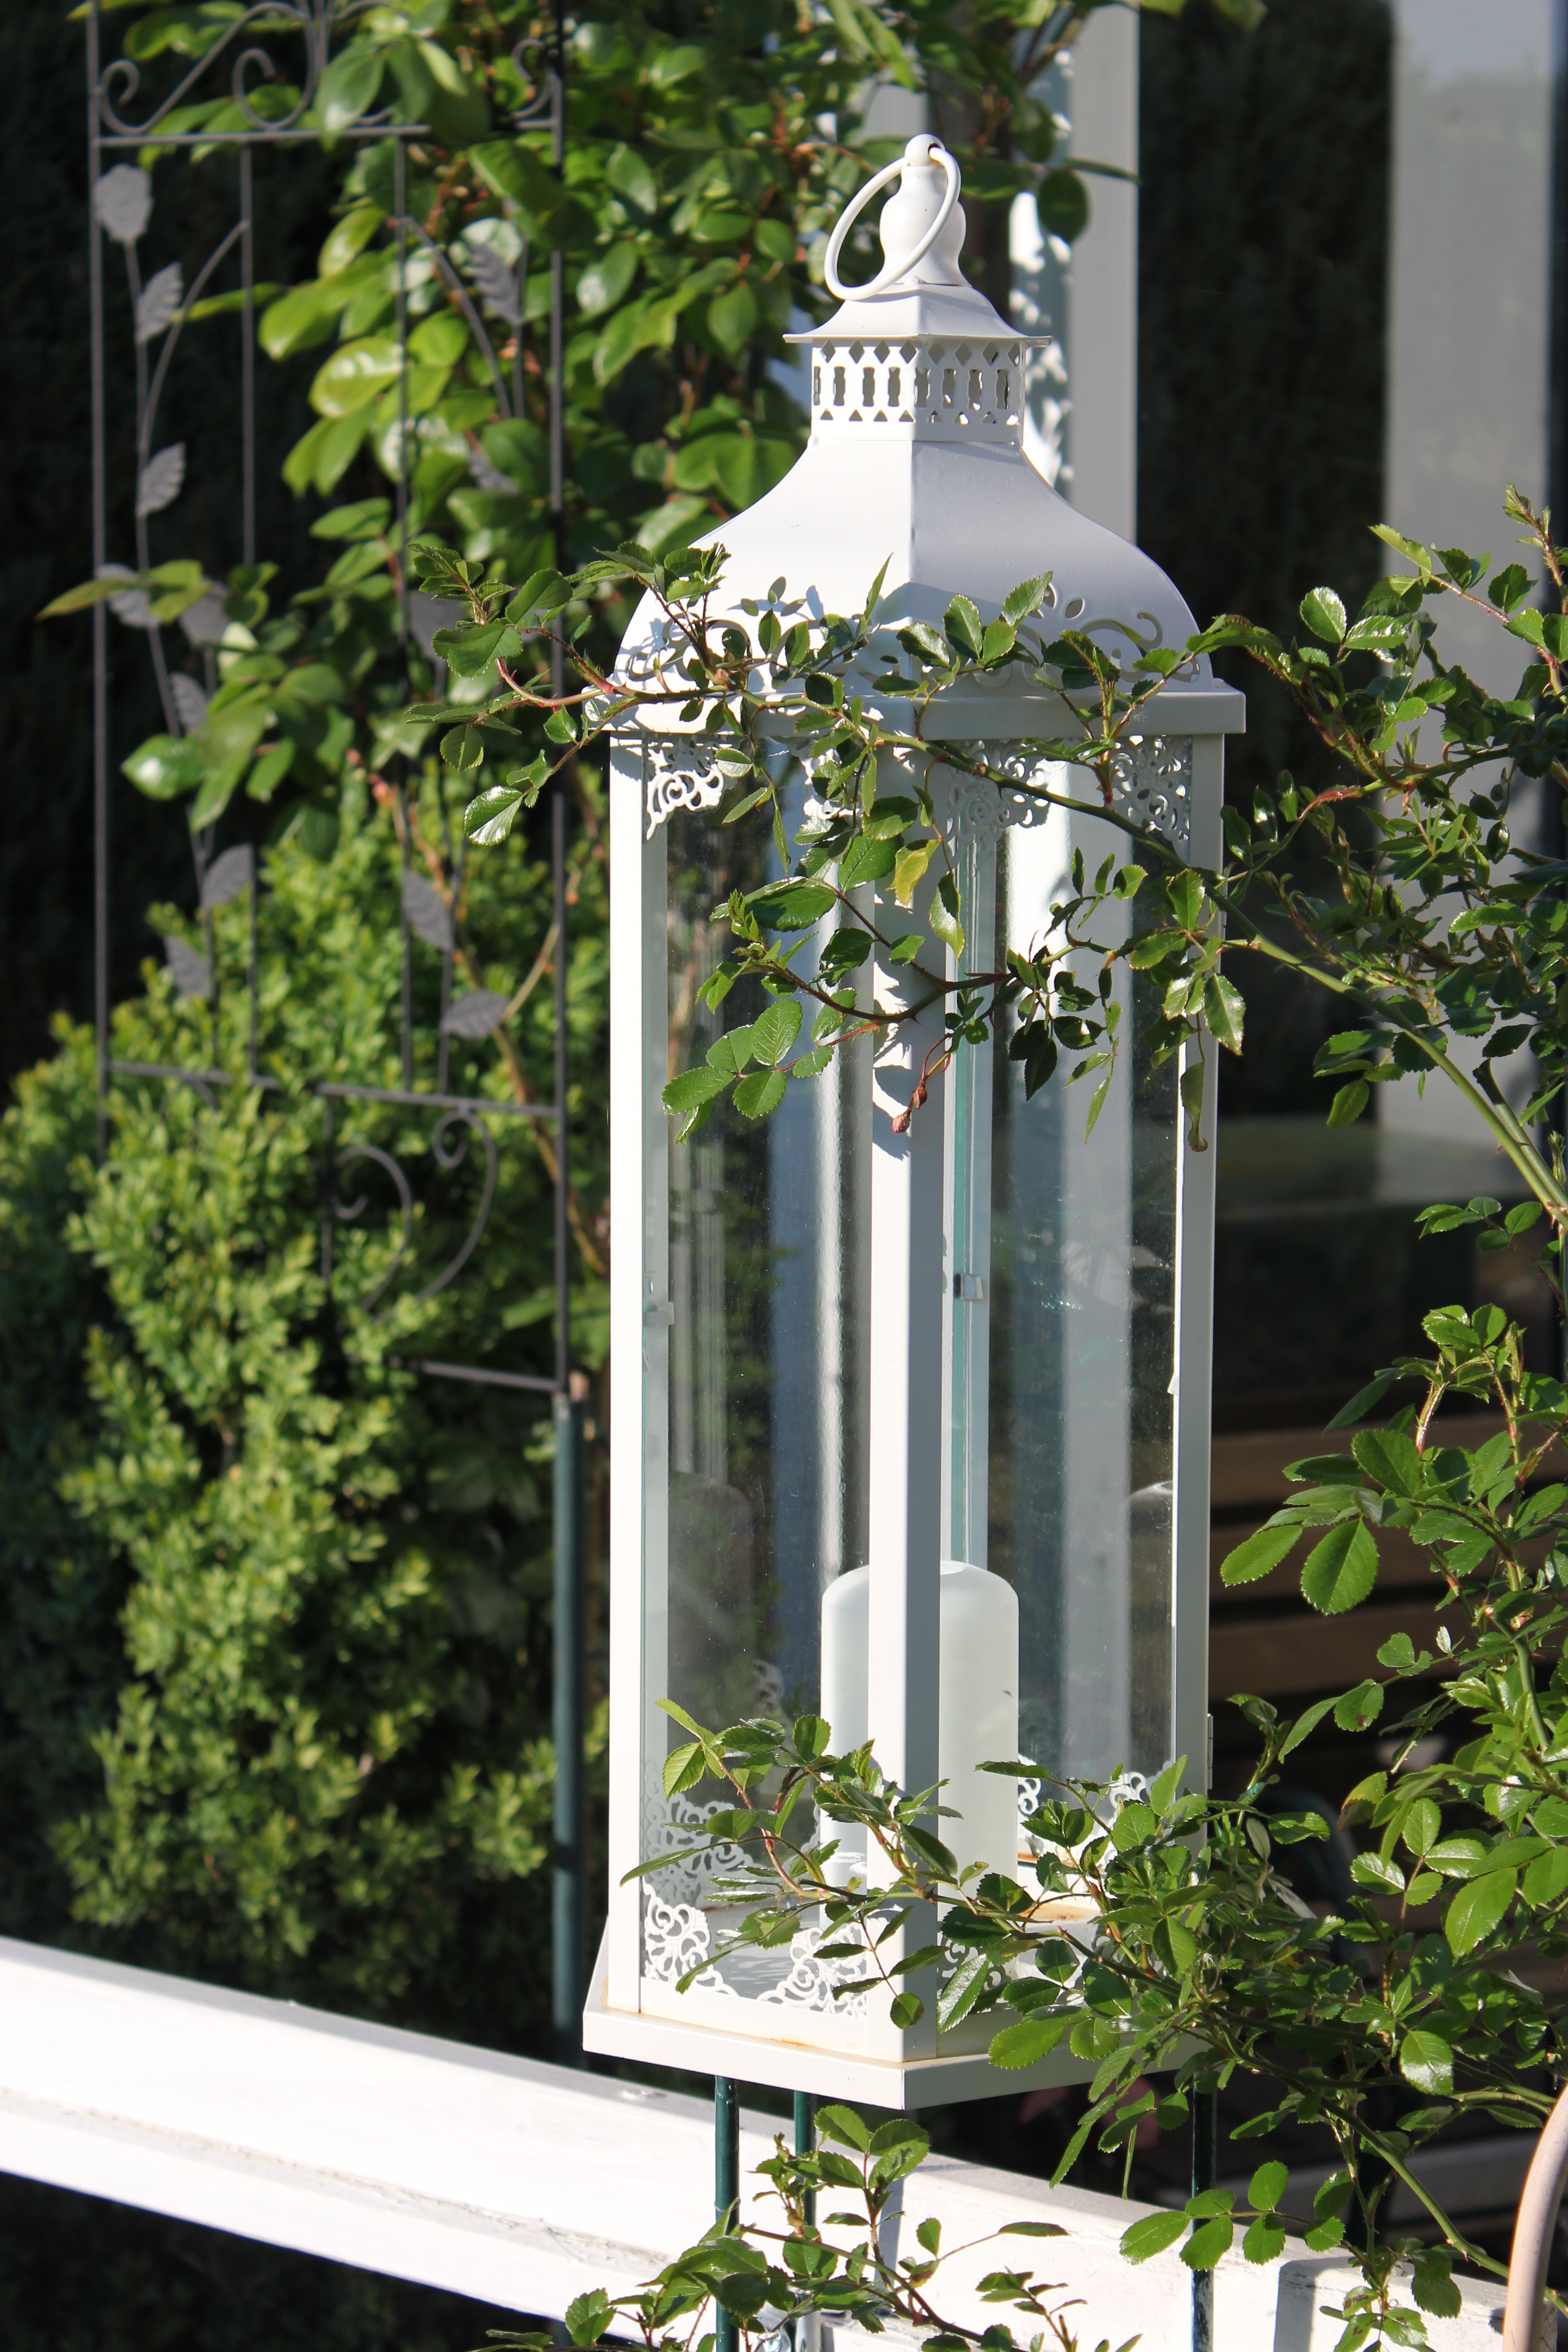
light, white, window, atmosphere, porch, decoration, lantern, romance, romantic, ancient, lamp, garden, candle, lighting, heat, contemplative, mood, outdoor structure